Owain Gwynedd

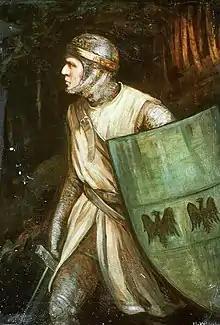
Depiction by Hugh Williams, 1909

All went well until the accession of King Henry II of England in 1154. Henry invaded Gwynedd in 1157 with the support of Madog ap Maredudd of Powys and Owain's brother Cadwaladr. The invasion met with mixed fortunes. Henry's forces ravaged eastern Gwynedd and destroyed many churches thus enraging the local population. The two armies met at Ewloe. Owain's men ambushed the royal army in a narrow, wooded valley, routing it completely with King Henry himself narrowly avoiding capture. The fleet accompanying the invasion made a landing on Anglesey where it was defeated. Ultimately, at the end of the campaign, Owain was forced to come to terms with Henry, being obliged to surrender Rhuddlan and other conquests in the east.